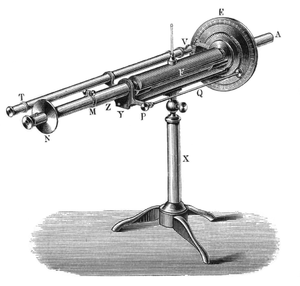
Heinrich von Wild, ou Heinrich Wild I, est un météorologue et physicien suisse qui a établi un service météorologique moderne dans tout l'Empire russe et mis au point des instruments météorologiques. Membre de plusieurs sociétés savantes, il fut le premier président de l'Organisation météorologique internationale, l'ancêtre de l'Organisation météorologique mondiale actuelle.